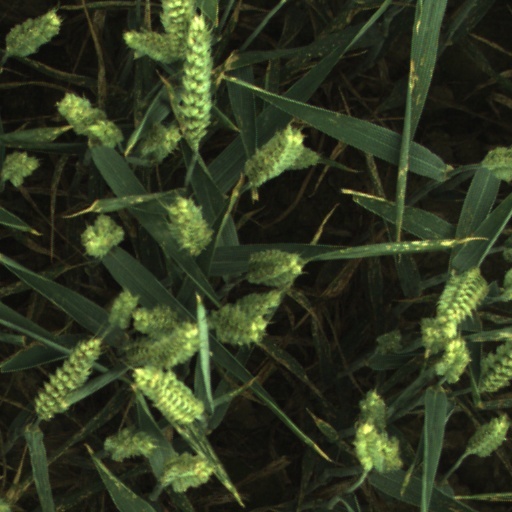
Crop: wheat